Schauenberg

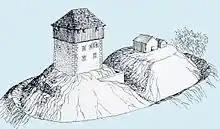
Reconstruction (scale model) of Schauenberg castle

Schauenberg is a hill and ruined castle near Turbenthal, canton of Zurich, at elevation. There were fortifications since the Iron Age, and since the early 13th century, there was a wooden structure, in the 1250s extended to a massive keep. The fortress was destroyed in 1344. From 1622, Zurich maintained a system of beacons as a warning system, and signals from Schauenberg could be seen at Schnabel (Albis), Pfannenstiel, Tämbrig (above Hermatswil), Uetliberg, Lägern, Zürichberg, Mörsburg, Kyburg, Stammheimerberg and even Hohenklingen.